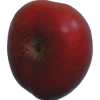
Label: nectarine_flat